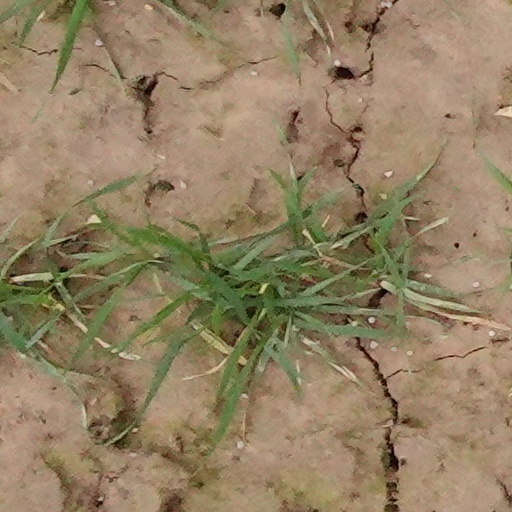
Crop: wheat